Ahmad al-Mansur

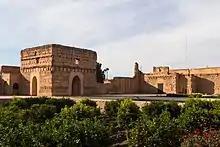

In 1583 after the dispatch of al-Mansur led by the commander Abu Abdullah Muhammad bin Baraka and Abu Al-Abbas Ahmed Ibn Al-Haddad Al-Omari. The march of the army began from Marrakesh, and they arrived after 70 days, where they initially called for obedience and warning, after the tribal elders refused to comply, the war began. The annexed territories contained Tuat, Jouda, Tamantit, Tabelbala, Ourgla, Tsabit, Tekorareen, and others.